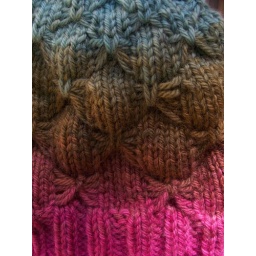
butterfly hat made from Twisted Fiber Art Buxom in Floozy